Ambuli

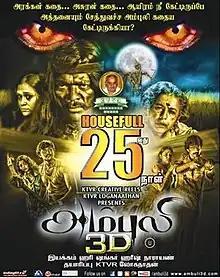
Ambuli 25th day movie poster

Ambuli (moon) is a 2012 Tamil stereoscopic science fiction horror 3D film written and directed by Hari Shankar and Hareesh Narayan, who earlier directed "Orr Eravuu" in 2010. The film is the first stereoscopic film to be directed. Produced by KTVR Loganathan, the film features an ensemble cast of R. Parthiban, Gokulnath, Jagan, P. S. Srijith, R. Ajay, Sanam Shetty, and Jothisha. The film released on 17 February 2012, where it ran for over 100 days and became a box office success.